Saud of Saudi Arabia

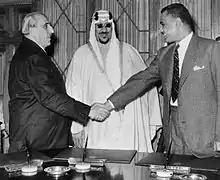
President Shukri al-Quwatli signing a defense agreement with President Gamal Abdel Nasser of Egypt and King Saud in Cairo on 13 March 1956

Maintaining his support to the Arab countries after the nationalization of the Suez Canal Company on 26 July 1956, although the Egyptian Government did not consult him as it did with Syria in taking that decision contrary to his expectations as a military ally. He succeeded in strengthening his relation with King Faisal II of Iraq after a meeting held in Dammam on 20 September 1956. It was followed that same month and in the same place by a meeting with President Gamal Abdel Nasser and the Syrian President Shukri al-Quwatli during which he confirmed his total support for the Egyptian stand in this crisis. When Britain, France, and Israel invaded Egypt on 29 October 1956 as a result of the nationalization of the canal, King Saud declared a general mobilization and ordered the opening of enlistment offices.